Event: Nepal Earthquake
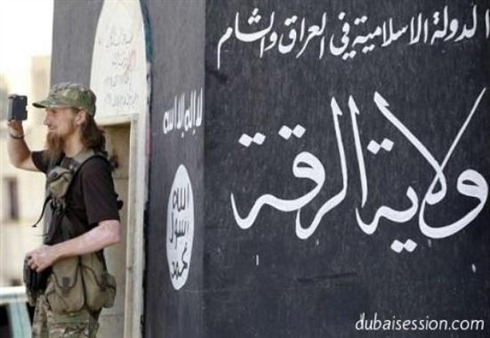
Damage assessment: no_damage